Jean Lasserre

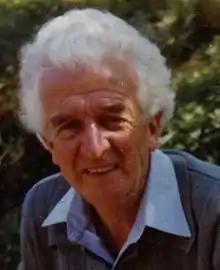
Jean Lasserre

Jean Lasserre (28 October 1908 in Geneva, Switzerland, † 22 November 1983 in Lyon, France) was a pastor of the Reformed Church of France, a peace theologian, the travel secretary of the French branch of the International Fellowship of Reconciliation and the editor of the "Cahiers de la Réconciliation", a French-language magazine. His book, "The War and the Gospel" (French original 1953) made him internationally known.